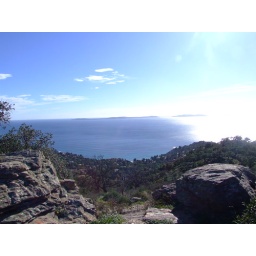
Blue sky over french coast